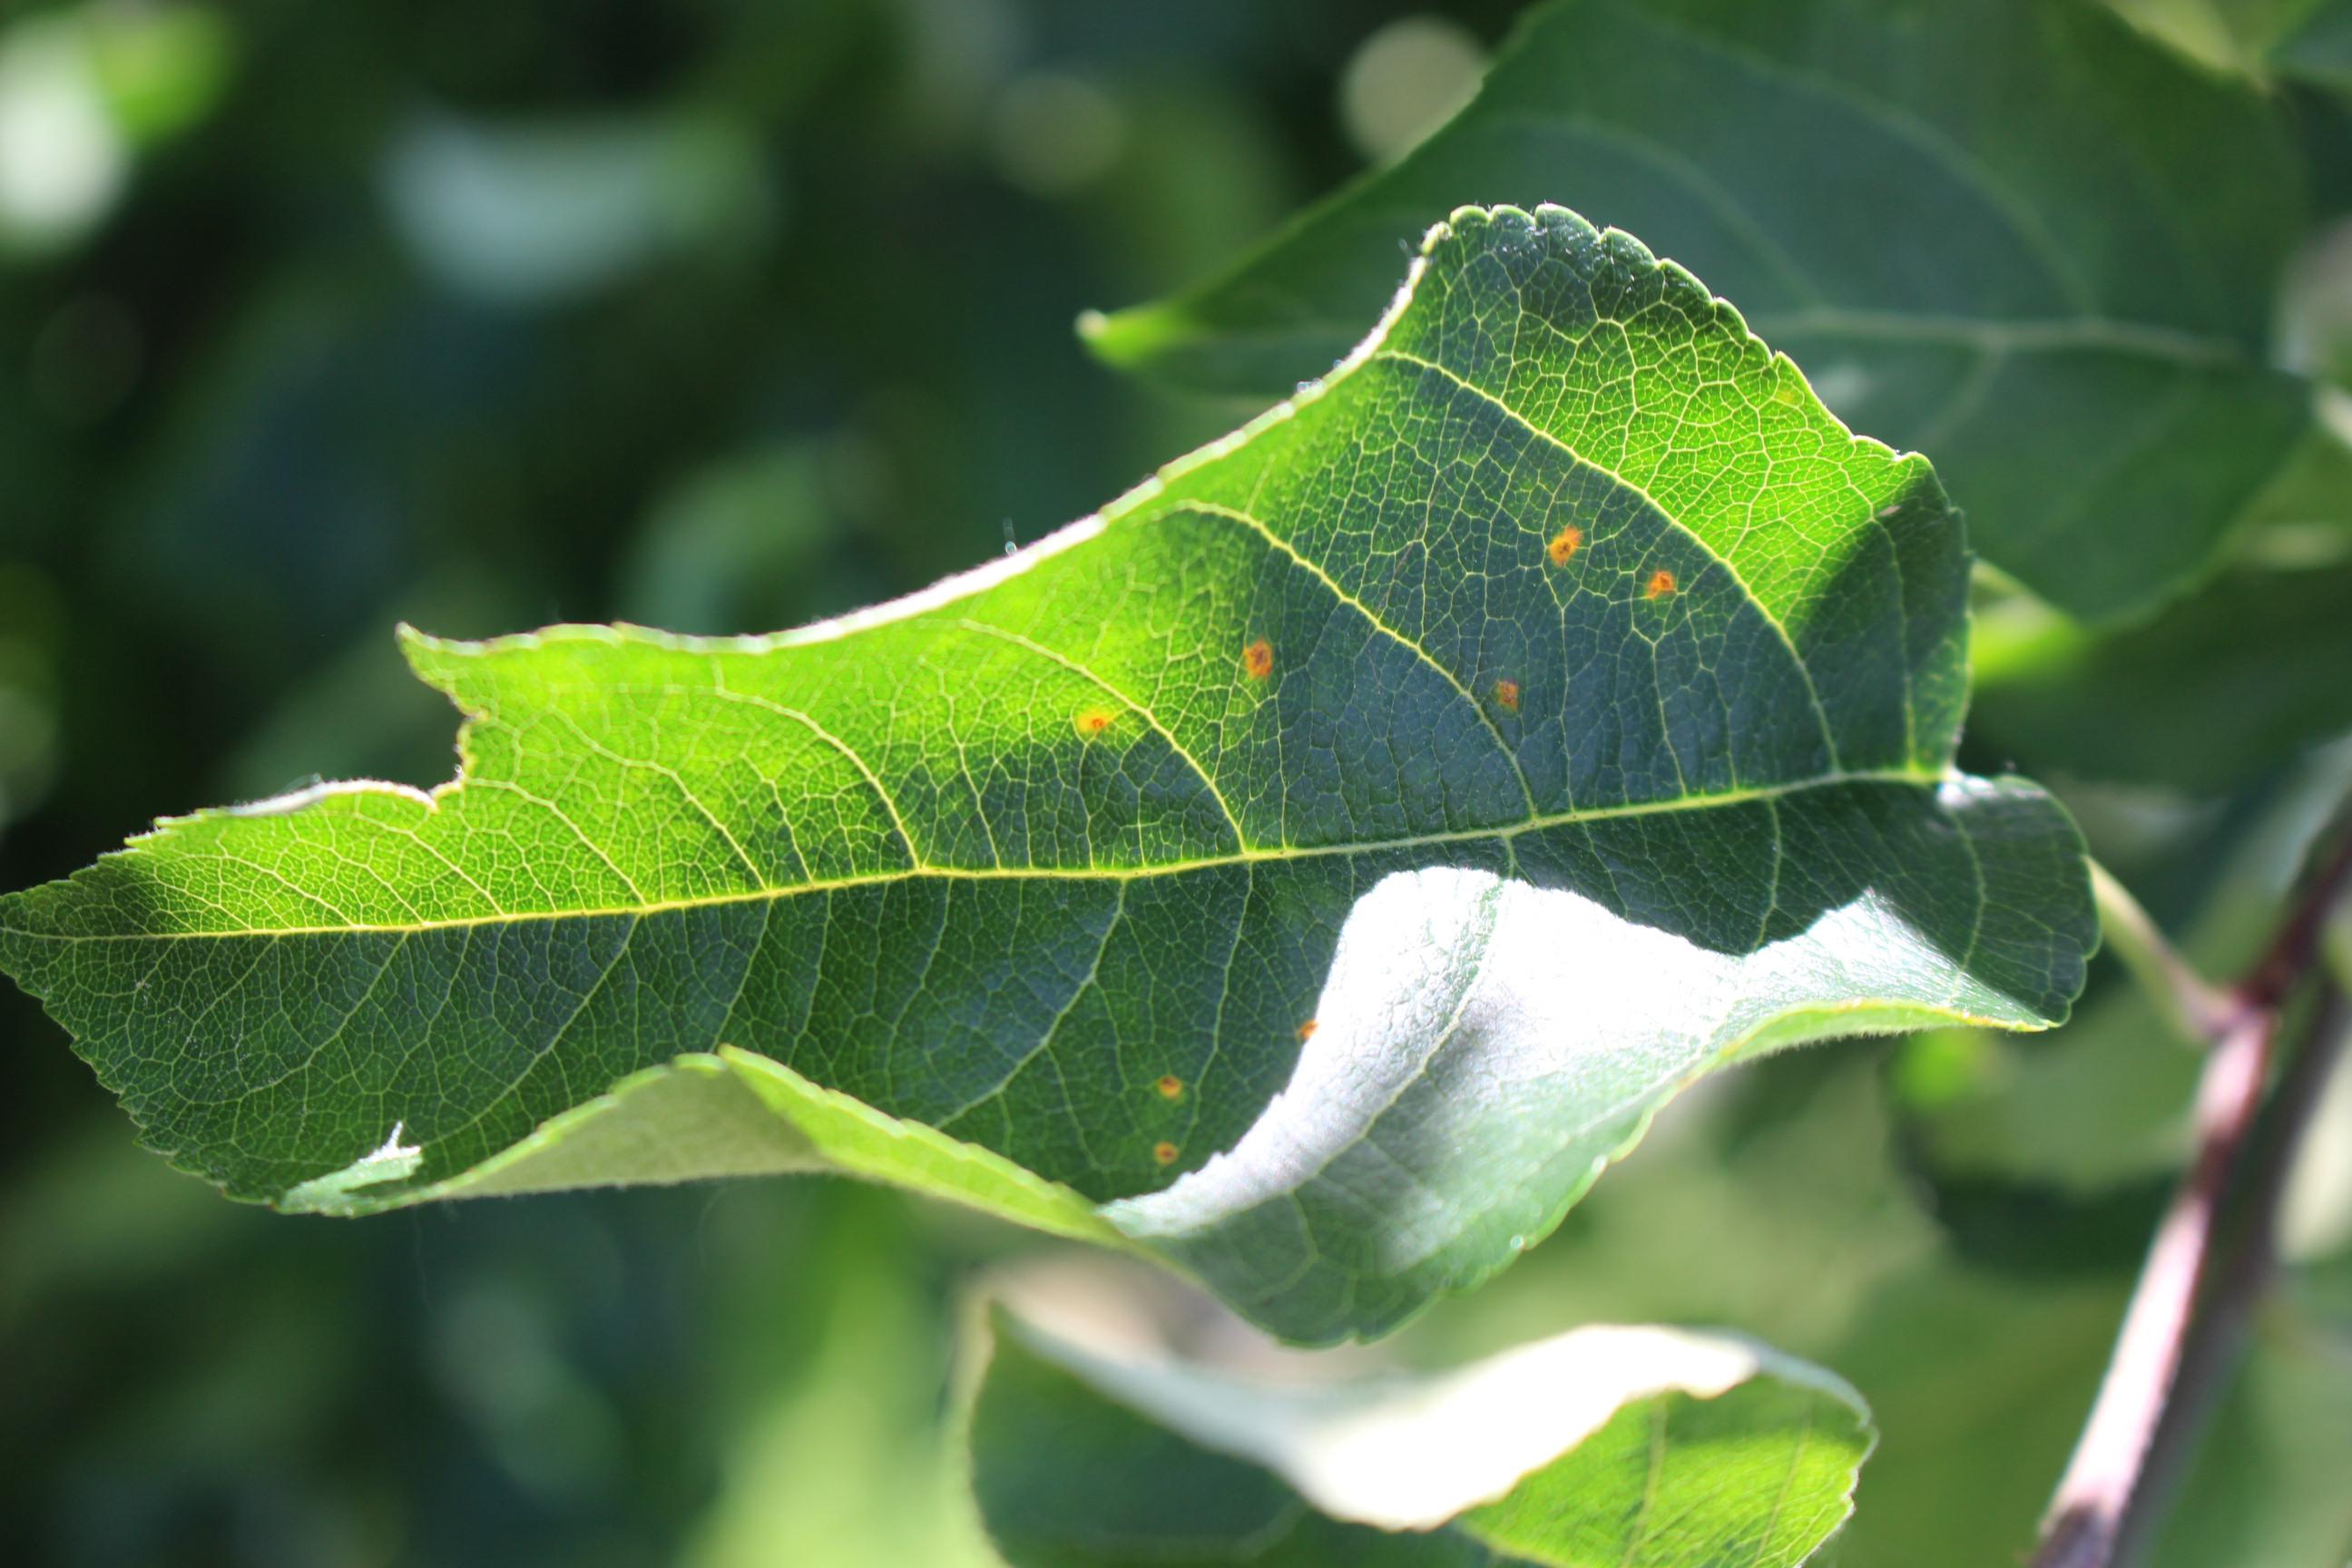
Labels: rust